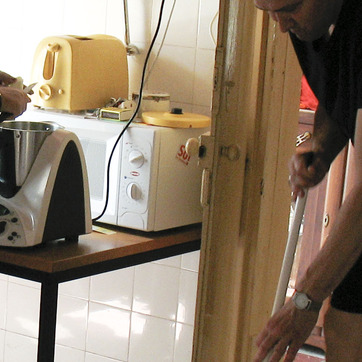
Material: plastic